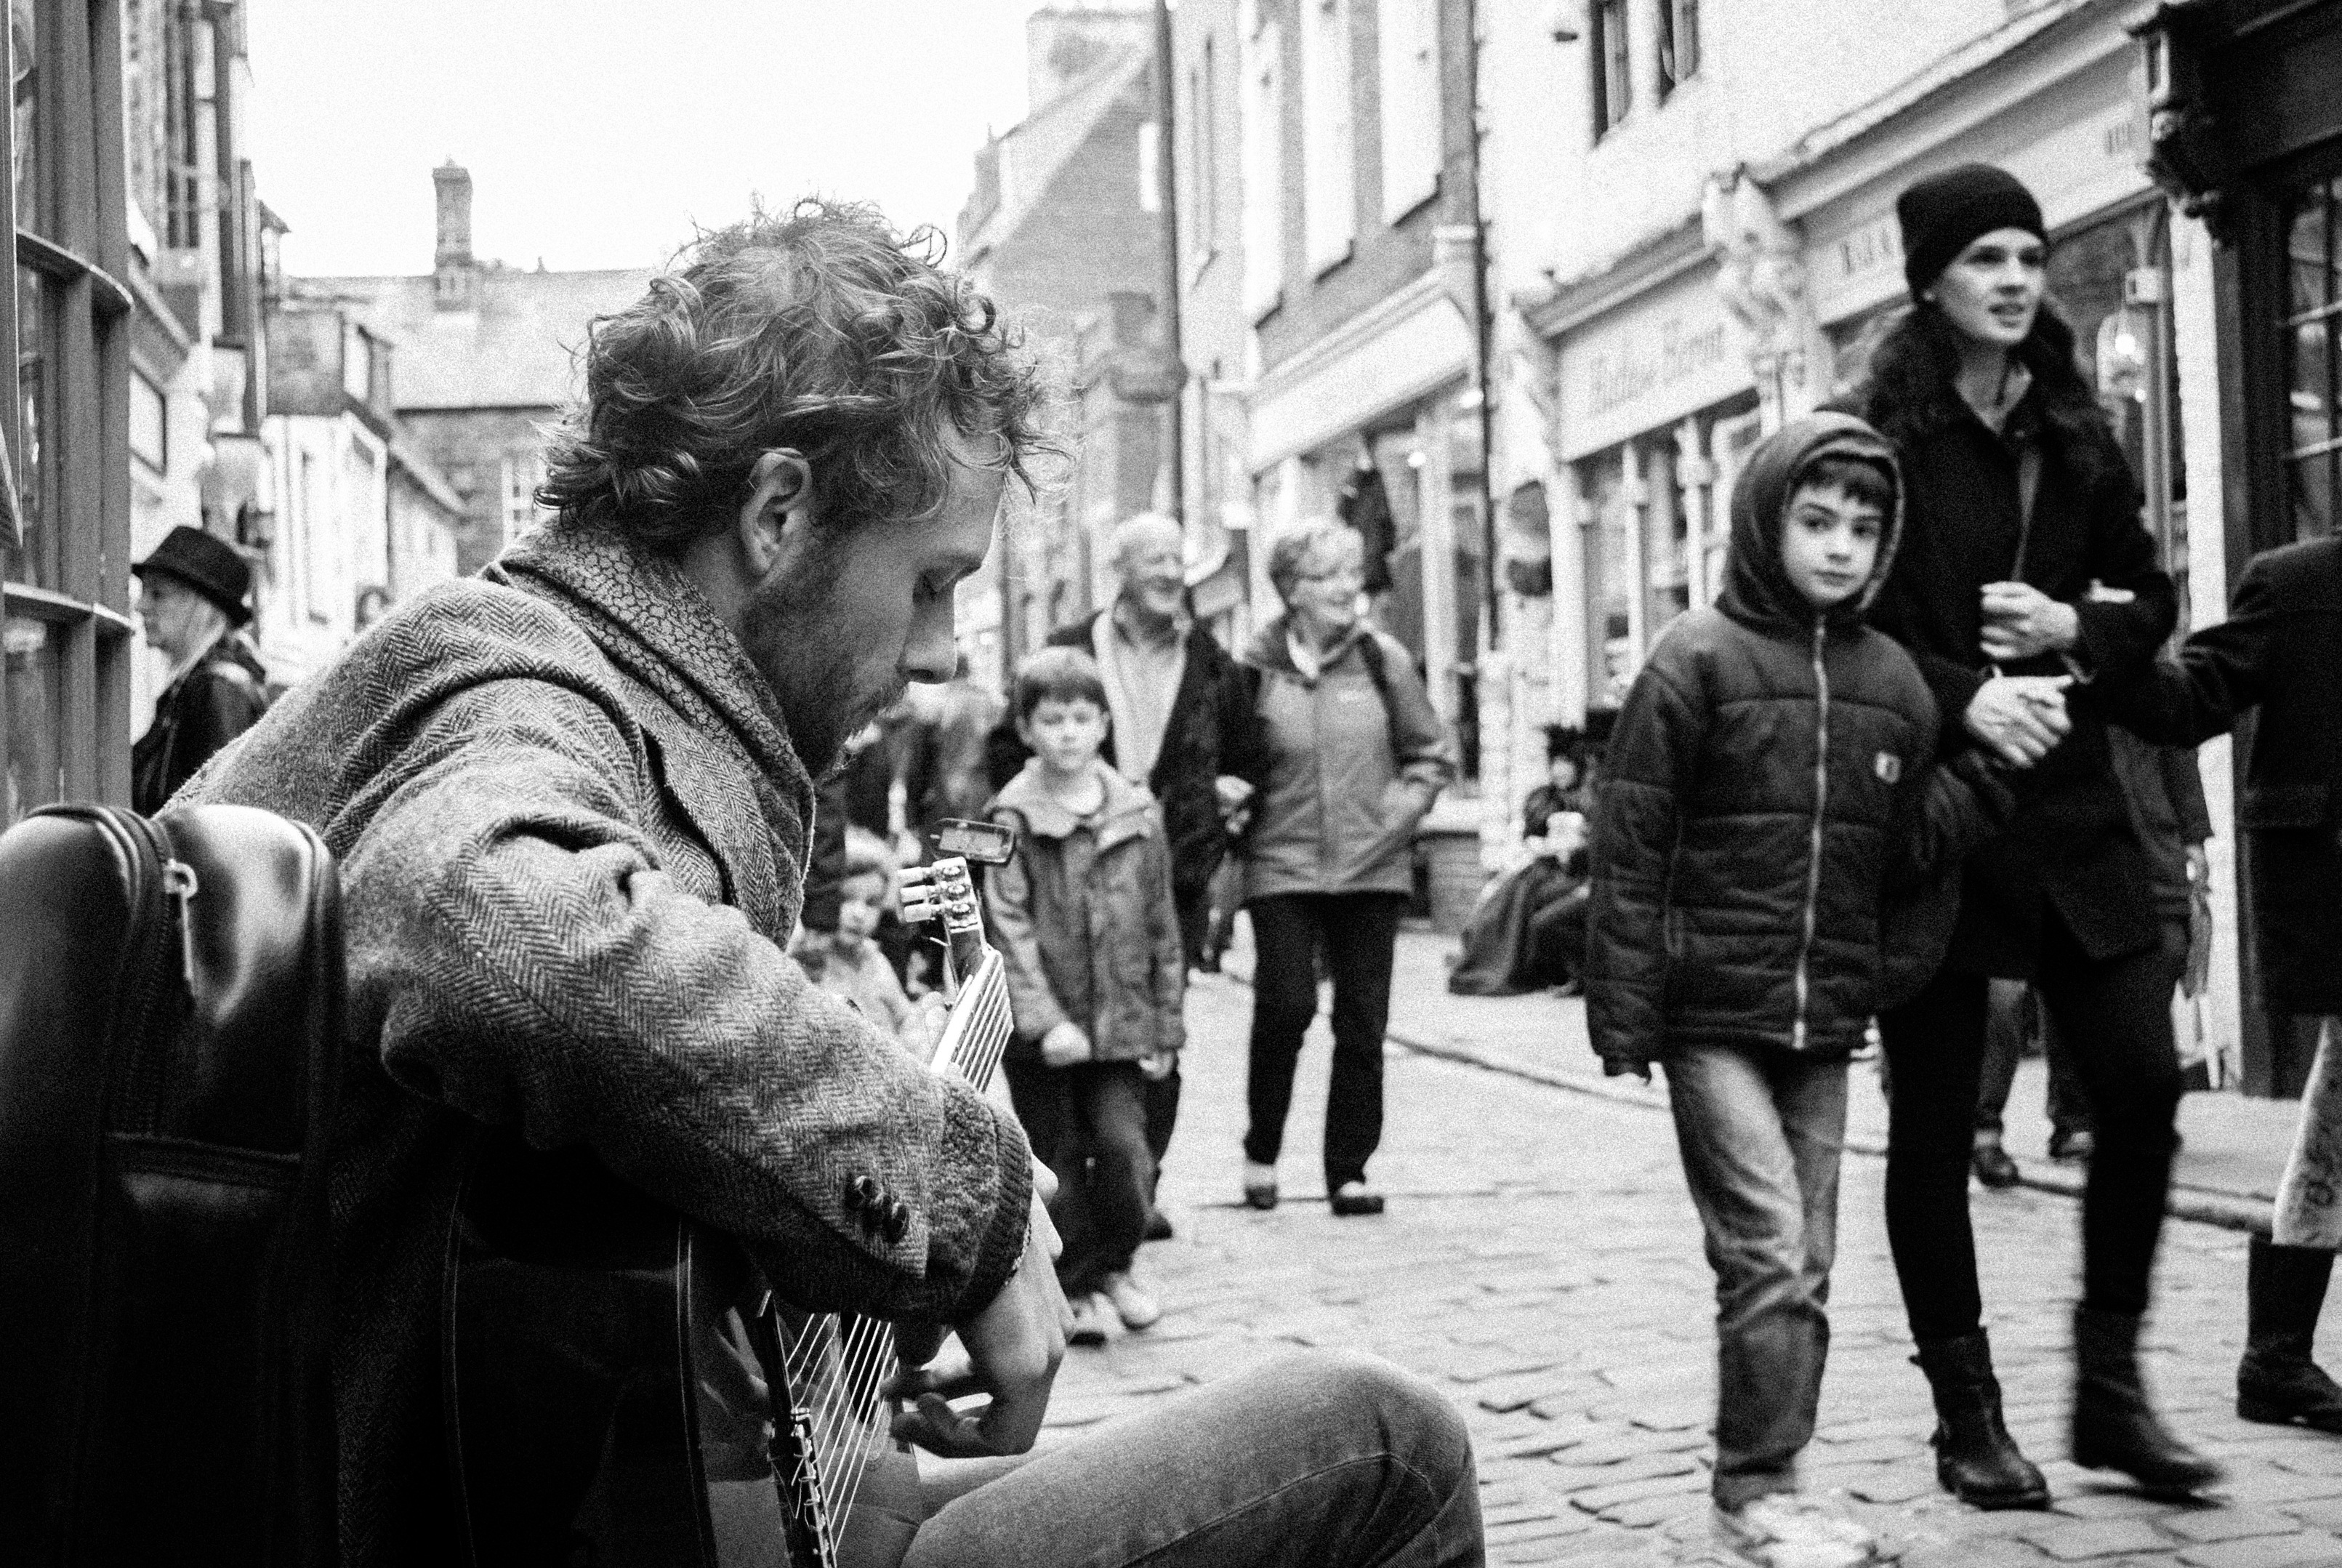
man, pedestrian, person, black and white, people, road, street, guitar, crowd, monochrome, gothic, festival, infrastructure, demonstration, whitby goth weekend, monochrome photography